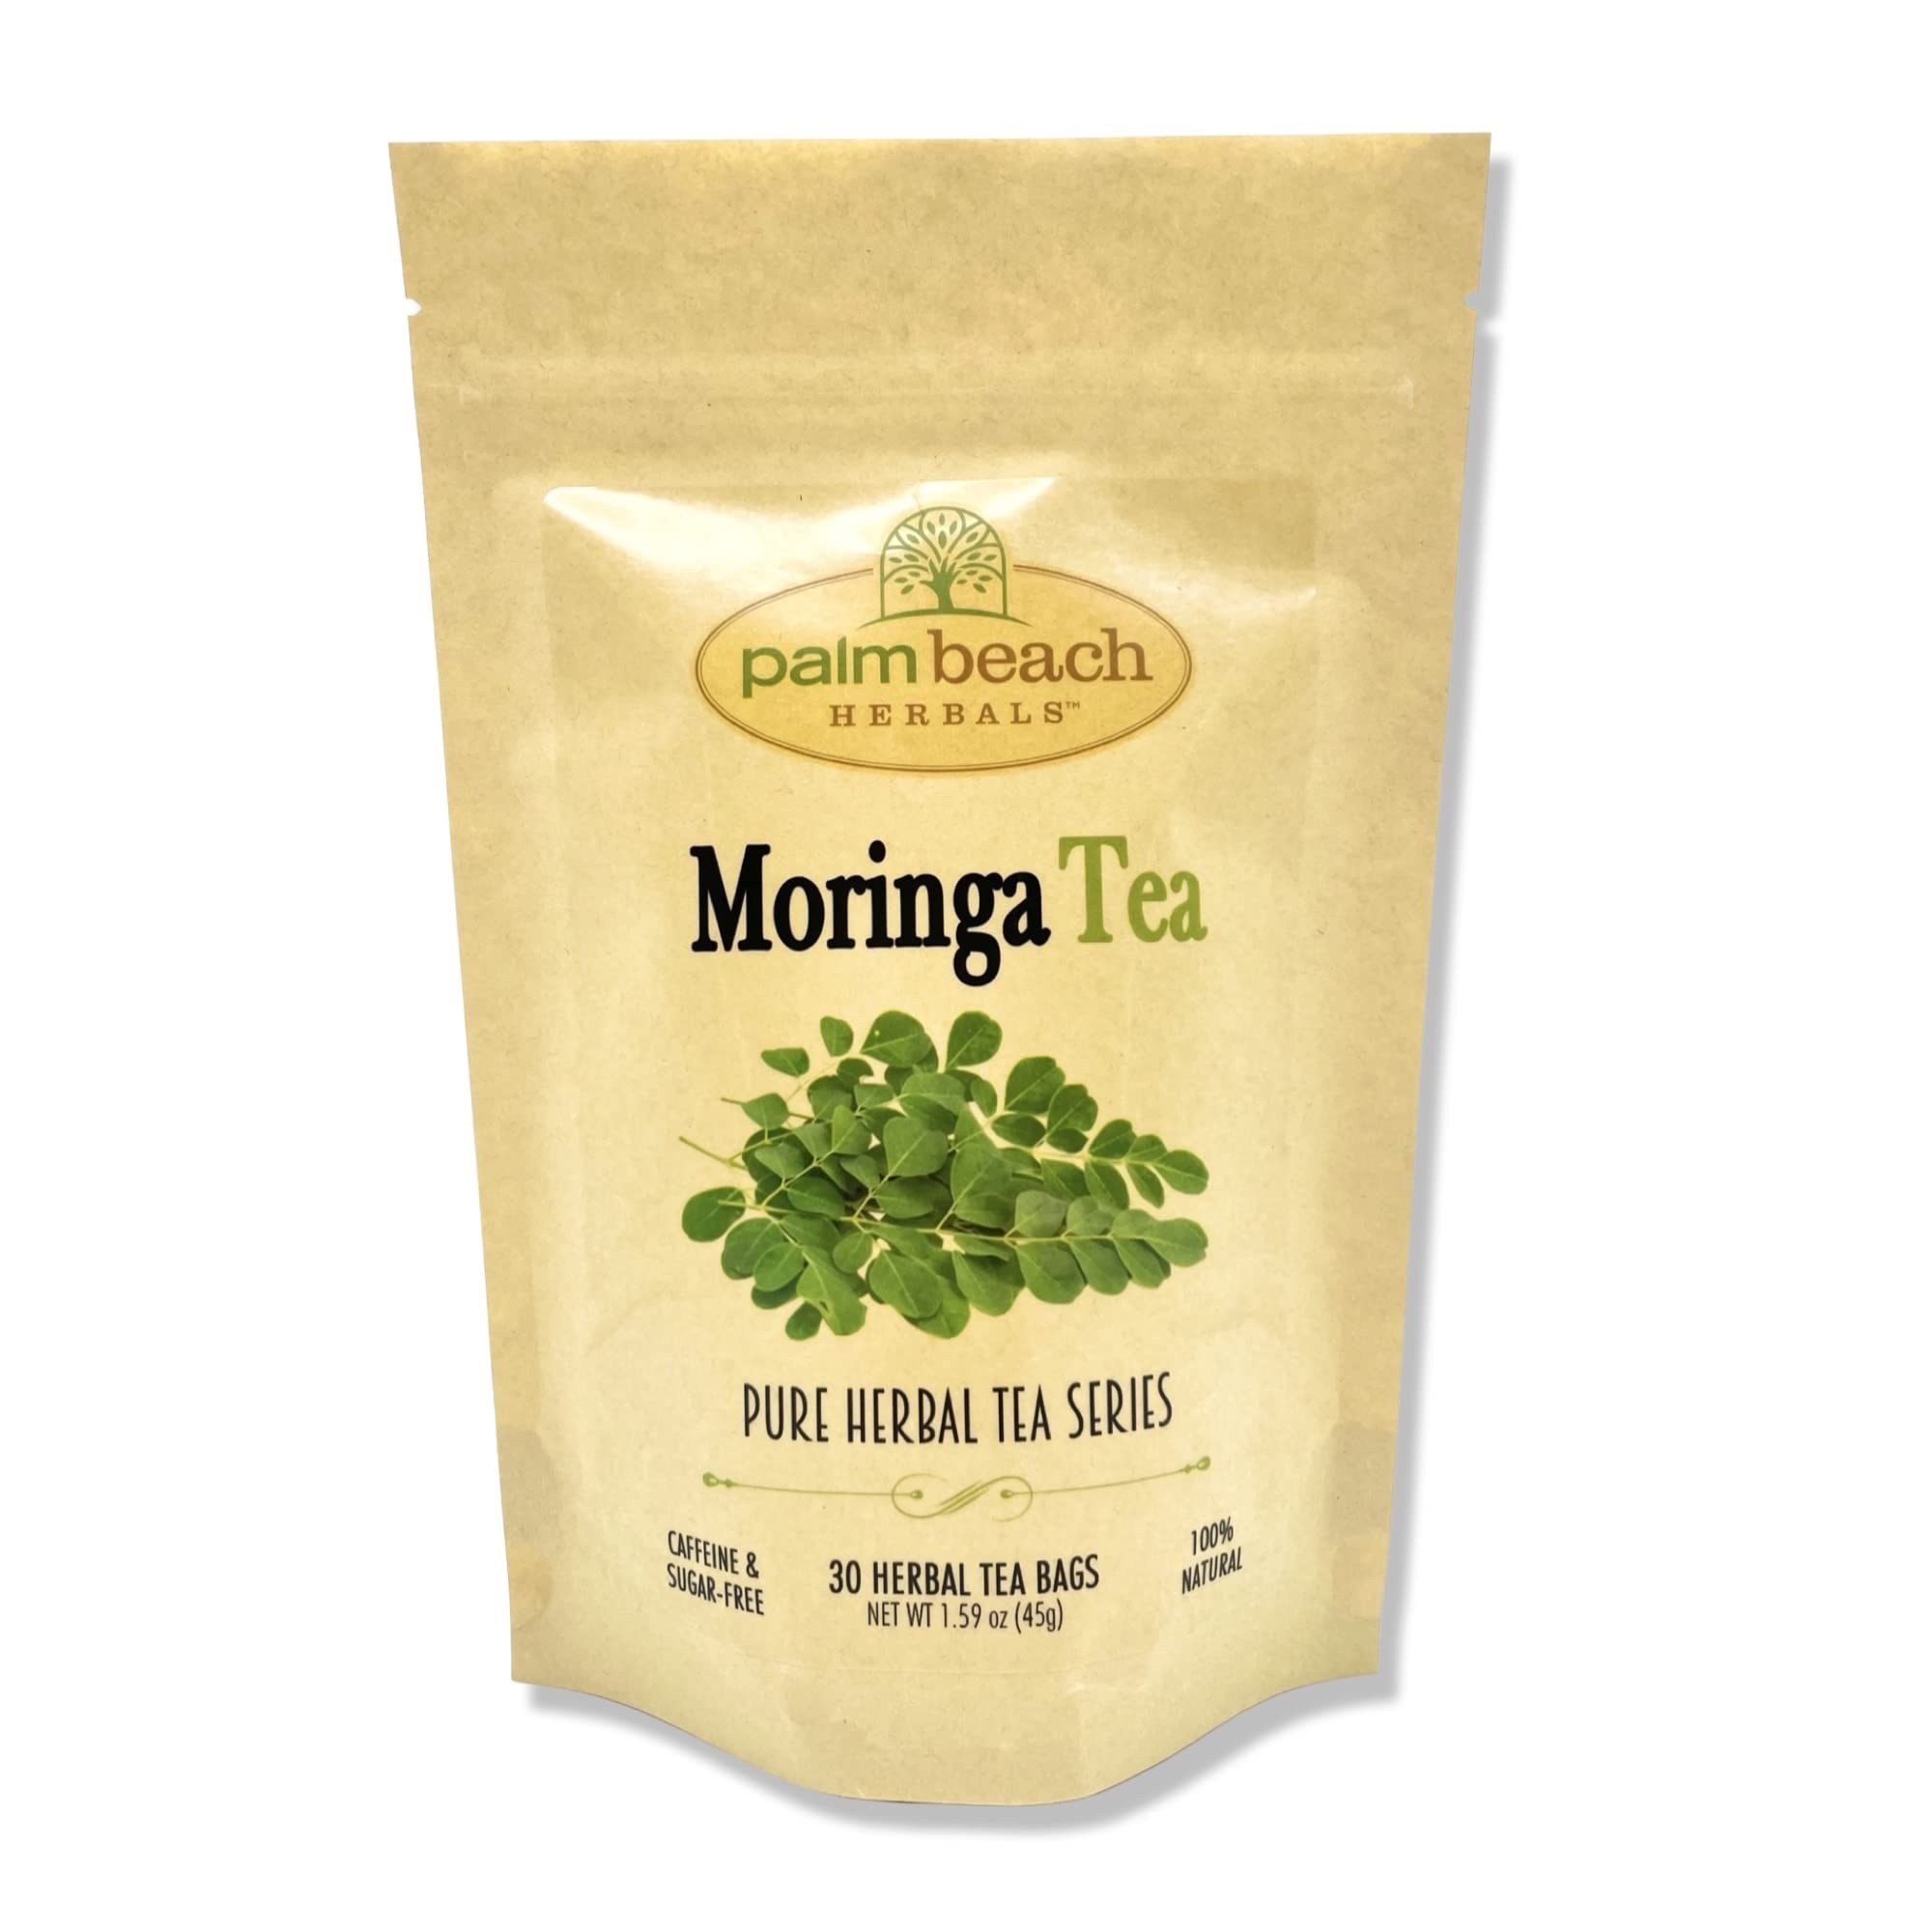
Item Name: Palm Beach Medicinal Herbs - Moringa Tea - Pure Herbal Tea Series, 30ct
Bullet Point 1: Flavor Profile: A warm golden cup with a mild aroma. Moringa boasts a strong but crisp herbal cup with citrusy notes.
Bullet Point 2: 100% Natural | Caffeine-Free & Sugar-Free
Bullet Point 3: No Fillers | Pure & Simple Tea
Bullet Point 4: Package contains 30 tea bags (1.5g each, 45g total)
Bullet Point 5: At Palm Beach Herbals, we are devoted to sharing our passion for natural health.
Bullet Point 6: Explore our selection of herbal teas and start your journey to a naturally healthy lifestyle!
Product Description: 100% Natural, Sugar-free, and Caffeine-free. 30ct package (1.5g each, 45g total). CAUTION: Please seek the advice of a healthcare provider before using this or any other herbal product, especially if you are pregnant, breastfeeding, or have any health conditions. Some herbal products may affect certain medications.
Value: 30.0
Unit: Count

Price: 14.95